Texas Tower 2

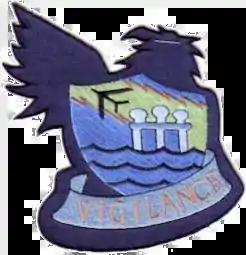
Texas Tower 2 emblem

Texas Tower 2 (ADC ID: TT-2) was a former United States Air Force Texas Tower General Surveillance Radar station, first operational in 1955. It was located east of Cape Cod, Massachusetts, in of water. The tower was closed in 1963 and dismantled.